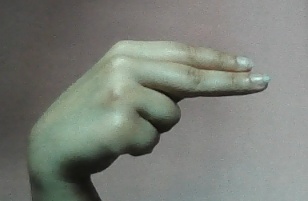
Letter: ain